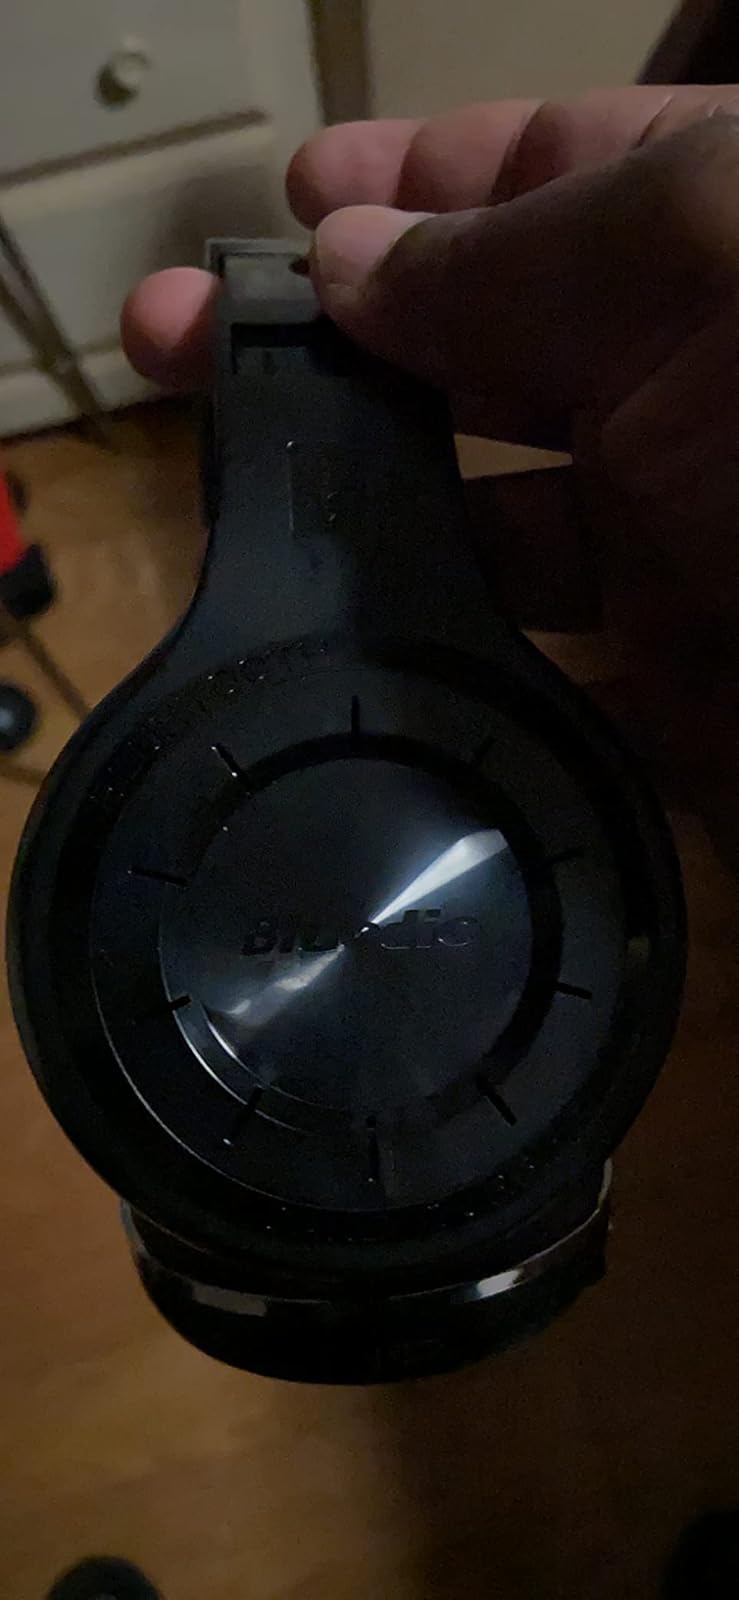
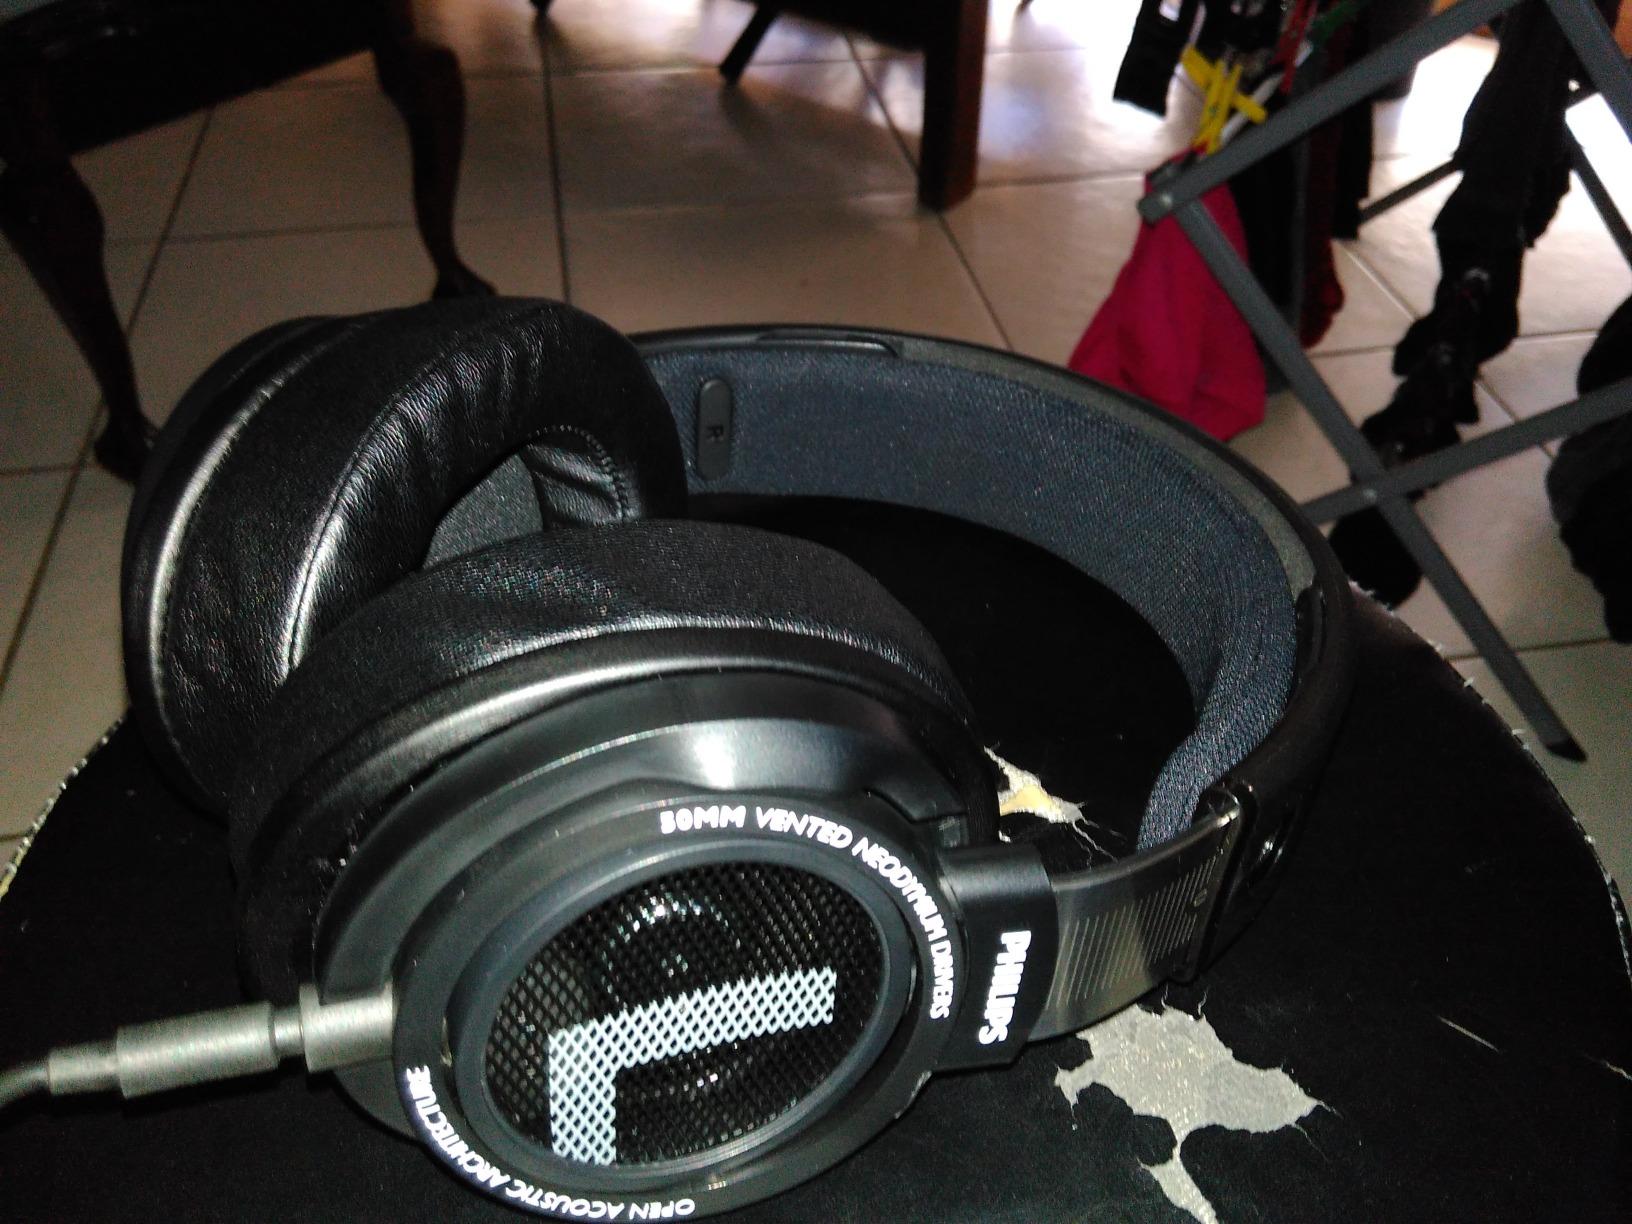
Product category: headphones
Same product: no